Fraxinus excelsior

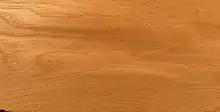
Veneer of common ash wood

The resilience and rapid growth made it an important resource for smallholders and farmers. It was probably the most versatile wood in the countryside with wide-ranging uses. Until World War II, the trees were often coppiced on a 10-year cycle to provide a sustainable source of timber for fuel and poles for building and woodworking. The colour of the wood ranges from creamy white to light brown, and the heart wood may be a darker olive-brown. Ash timber is hard, tough and very hard-wearing, with a coarse, open grain and a density of 710 kg/m. It lacks oak's natural resistance to decay, and is not as suitable for posts buried in the ground. Because of its high flexibility, shock resistance, and resistance to splitting, ash wood is the traditional material for bows, tool handles, especially for hammers and axes, tennis rackets, and snooker cues.